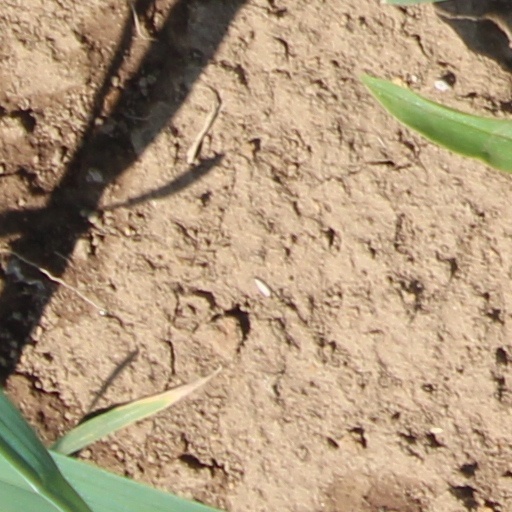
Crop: wheat